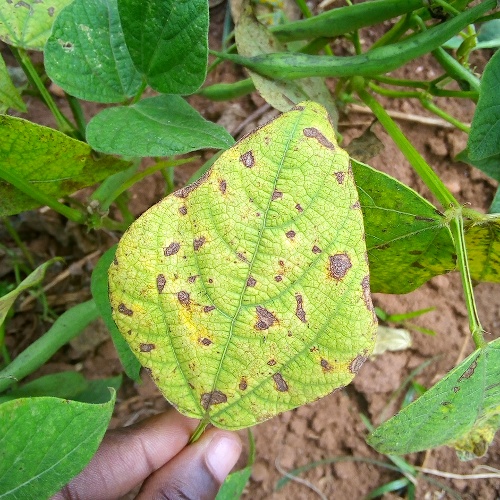
Leaf condition: angular_leaf_spot